Arabesque (classical music)

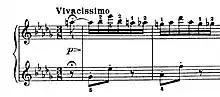
The opening bars of Jean Sibelius's Arabesque (Op.76, No.9).

The most well-known are Claude Debussy's "Deux Arabesques", composed in 1888 and 1891, respectively.